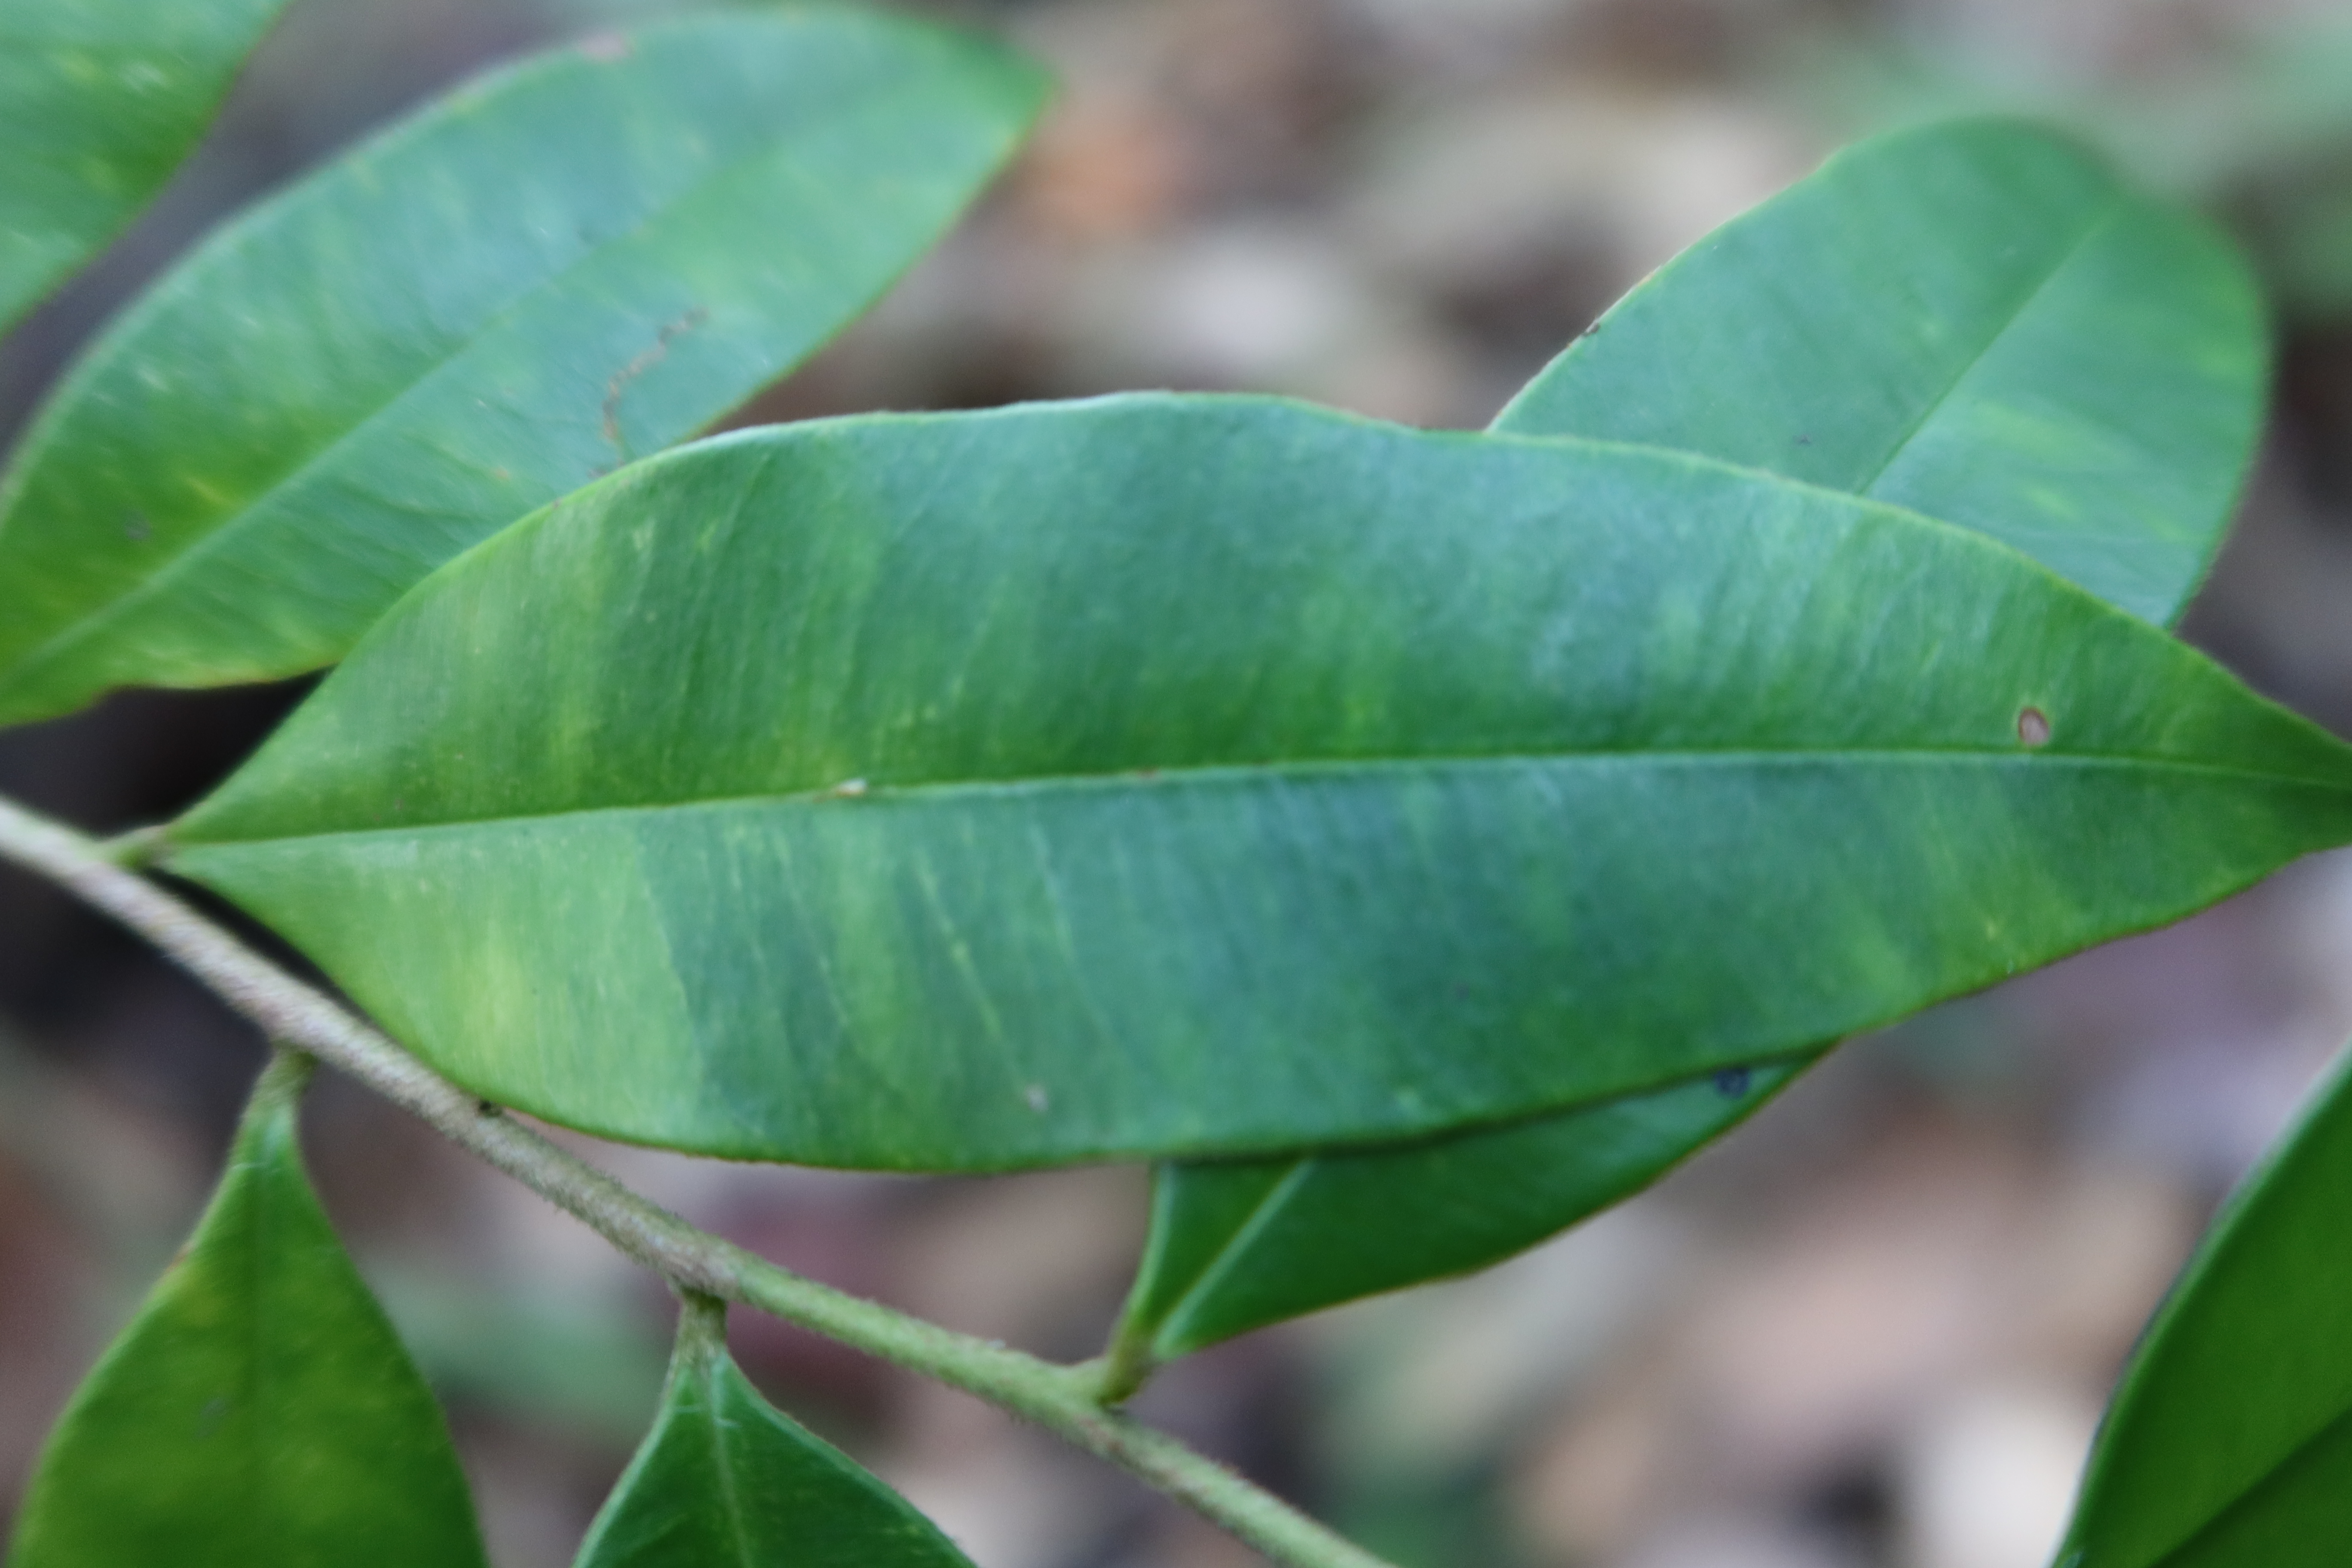
Label: Downy mildew